Michael F. Feldkamp

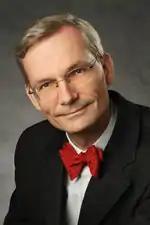
Michael F. Feldkamp in 2010

Feldkamp was born in Kiel. After completing his high school studies at the Gymnasium Carolinum in Osnabrück, he studied history, Catholic theology, teaching, and philosophy at the University of Bonn. During the academic year 1985-1986 he studied Church history at the Gregorian University in Rome. He concluded his studies with the German state examination in 1990. In 1986, and again in 1990-1991, he received fellowships from the German Historical Institute in Rome. The University of Bonn awarded him the Dr. phil. degree in 1992. From 1993 to 1995 he was on the staff of the archives of the German Bundestag (Parliament). From 1996 to 1997 he worked in the Bonn antenna for the Institute for Contemporary History in Munich. In 2000 he was given a permanent civil service appointment in the administration of the Bundestag.